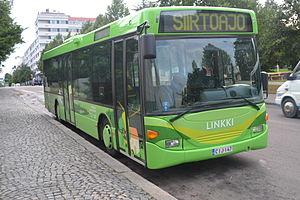
Jyväskylän Liikenne est une société de transport en commun par autobus à Jyväskylä en Finlande.